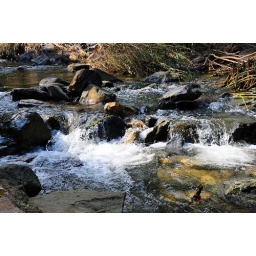
The small river running below the town.